Quantum dot

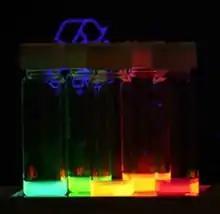
Colloidal quantum dots irradiated with a UV light. Differently sized quantum dots emit different colors of light due to quantum confinement.

Quantum dots (QDs) or semiconductor nanocrystals are semiconductor particles a few nanometres in size with optical and electronic properties that differ from those of larger particles via quantum mechanical effects. They are a central topic in nanotechnology and materials science. When a quantum dot is illuminated by UV light, an electron in the quantum dot can be excited to a state of higher energy. In the case of a semiconducting quantum dot, this process corresponds to the transition of an electron from the valence band to the conduction band. The excited electron can drop back into the valence band releasing its energy as light. This light emission (photoluminescence) is illustrated in the figure on the right. The color of that light depends on the energy difference between the discrete energy levels of the quantum dot in the conduction band and the valence band.